Xinyang railway station

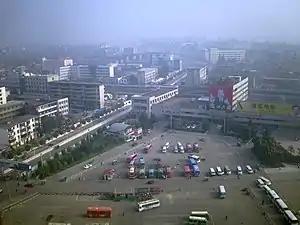
The station in 2007

Xinyang railway station is a station on Beijing–Guangzhou railway and Nanjing–Xi'an railway in Shihe District, Xinyang, Henan.